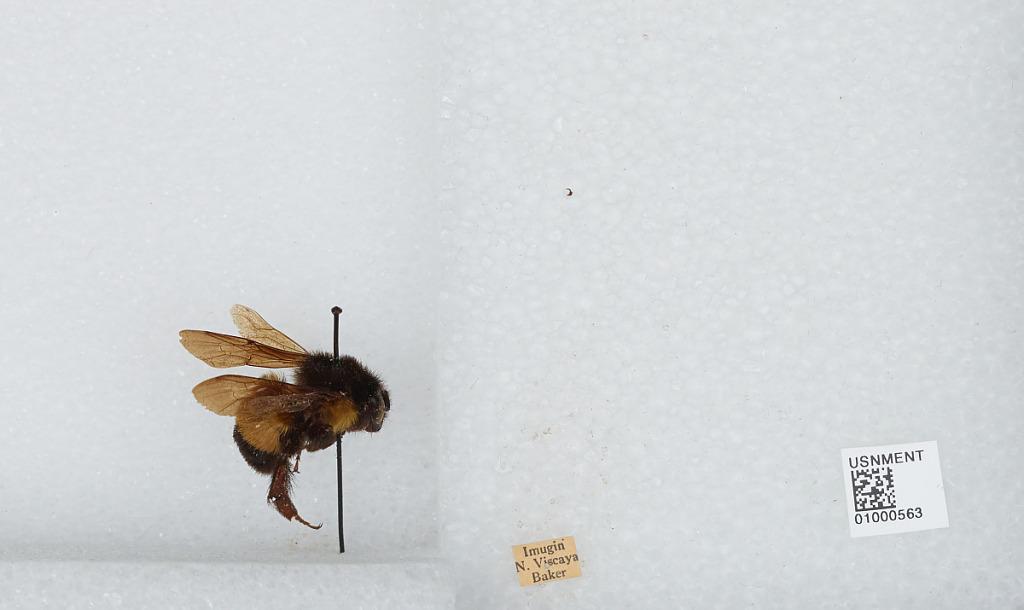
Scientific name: Bombus (Senexibombus) irisanensis Cockerell
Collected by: Baker
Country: Philippines
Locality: Imugin, N. Viscaya